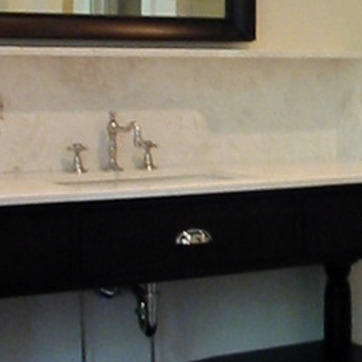
Material: ceramic